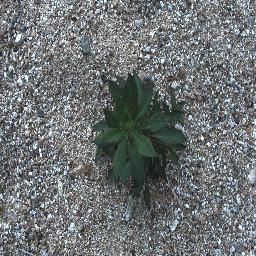
Label: negative